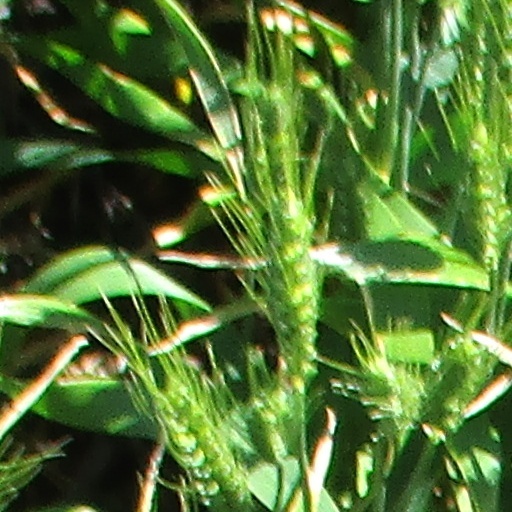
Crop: wheat